The Emerald Isle

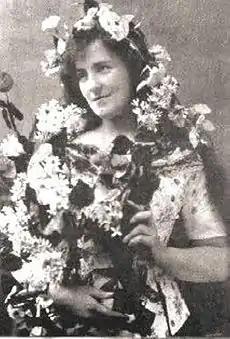
Louie Pounds: Molly in disguise as the "Fairy Clena"

The Emerald Isle; "or, The Caves of Carrig-Cleena", is a two-act comic opera, with music by Arthur Sullivan and Edward German, and a libretto by Basil Hood. The plot concerns the efforts of an Irish patriot to resist the oppressive "re-education" programme of the English, which has robbed the Irish of their cultural heritage. A quirky "Professor of Elocution" who is hired by the English to continue this "re-education" of the Irish switches sides to help the Irish defend their culture. Romantic complications cause a confrontation between the Irish patriots and the superstitious English at the supposedly haunted caves of Carric-Cleena, and disguises are employed to hold the English off; but the professor ultimately comes up with a solution that works out happily for all.